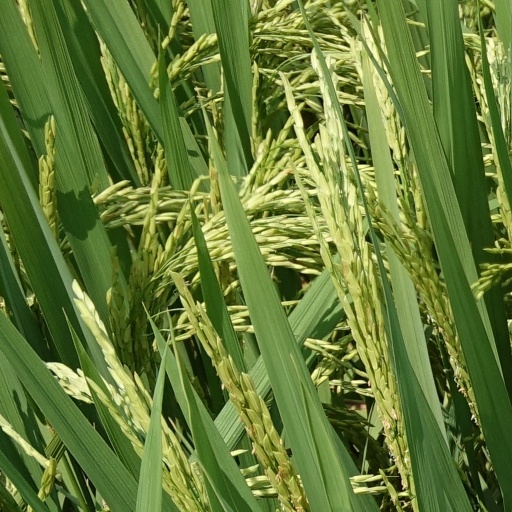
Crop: rice